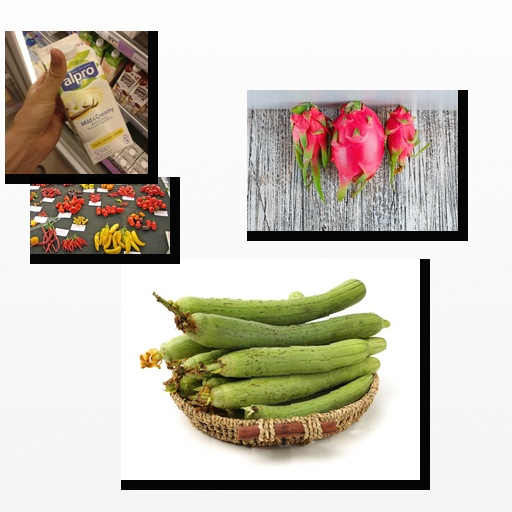
Food items: vanilla_soyghurt, chili_pepper, ridge_gourd, dragon_fruit